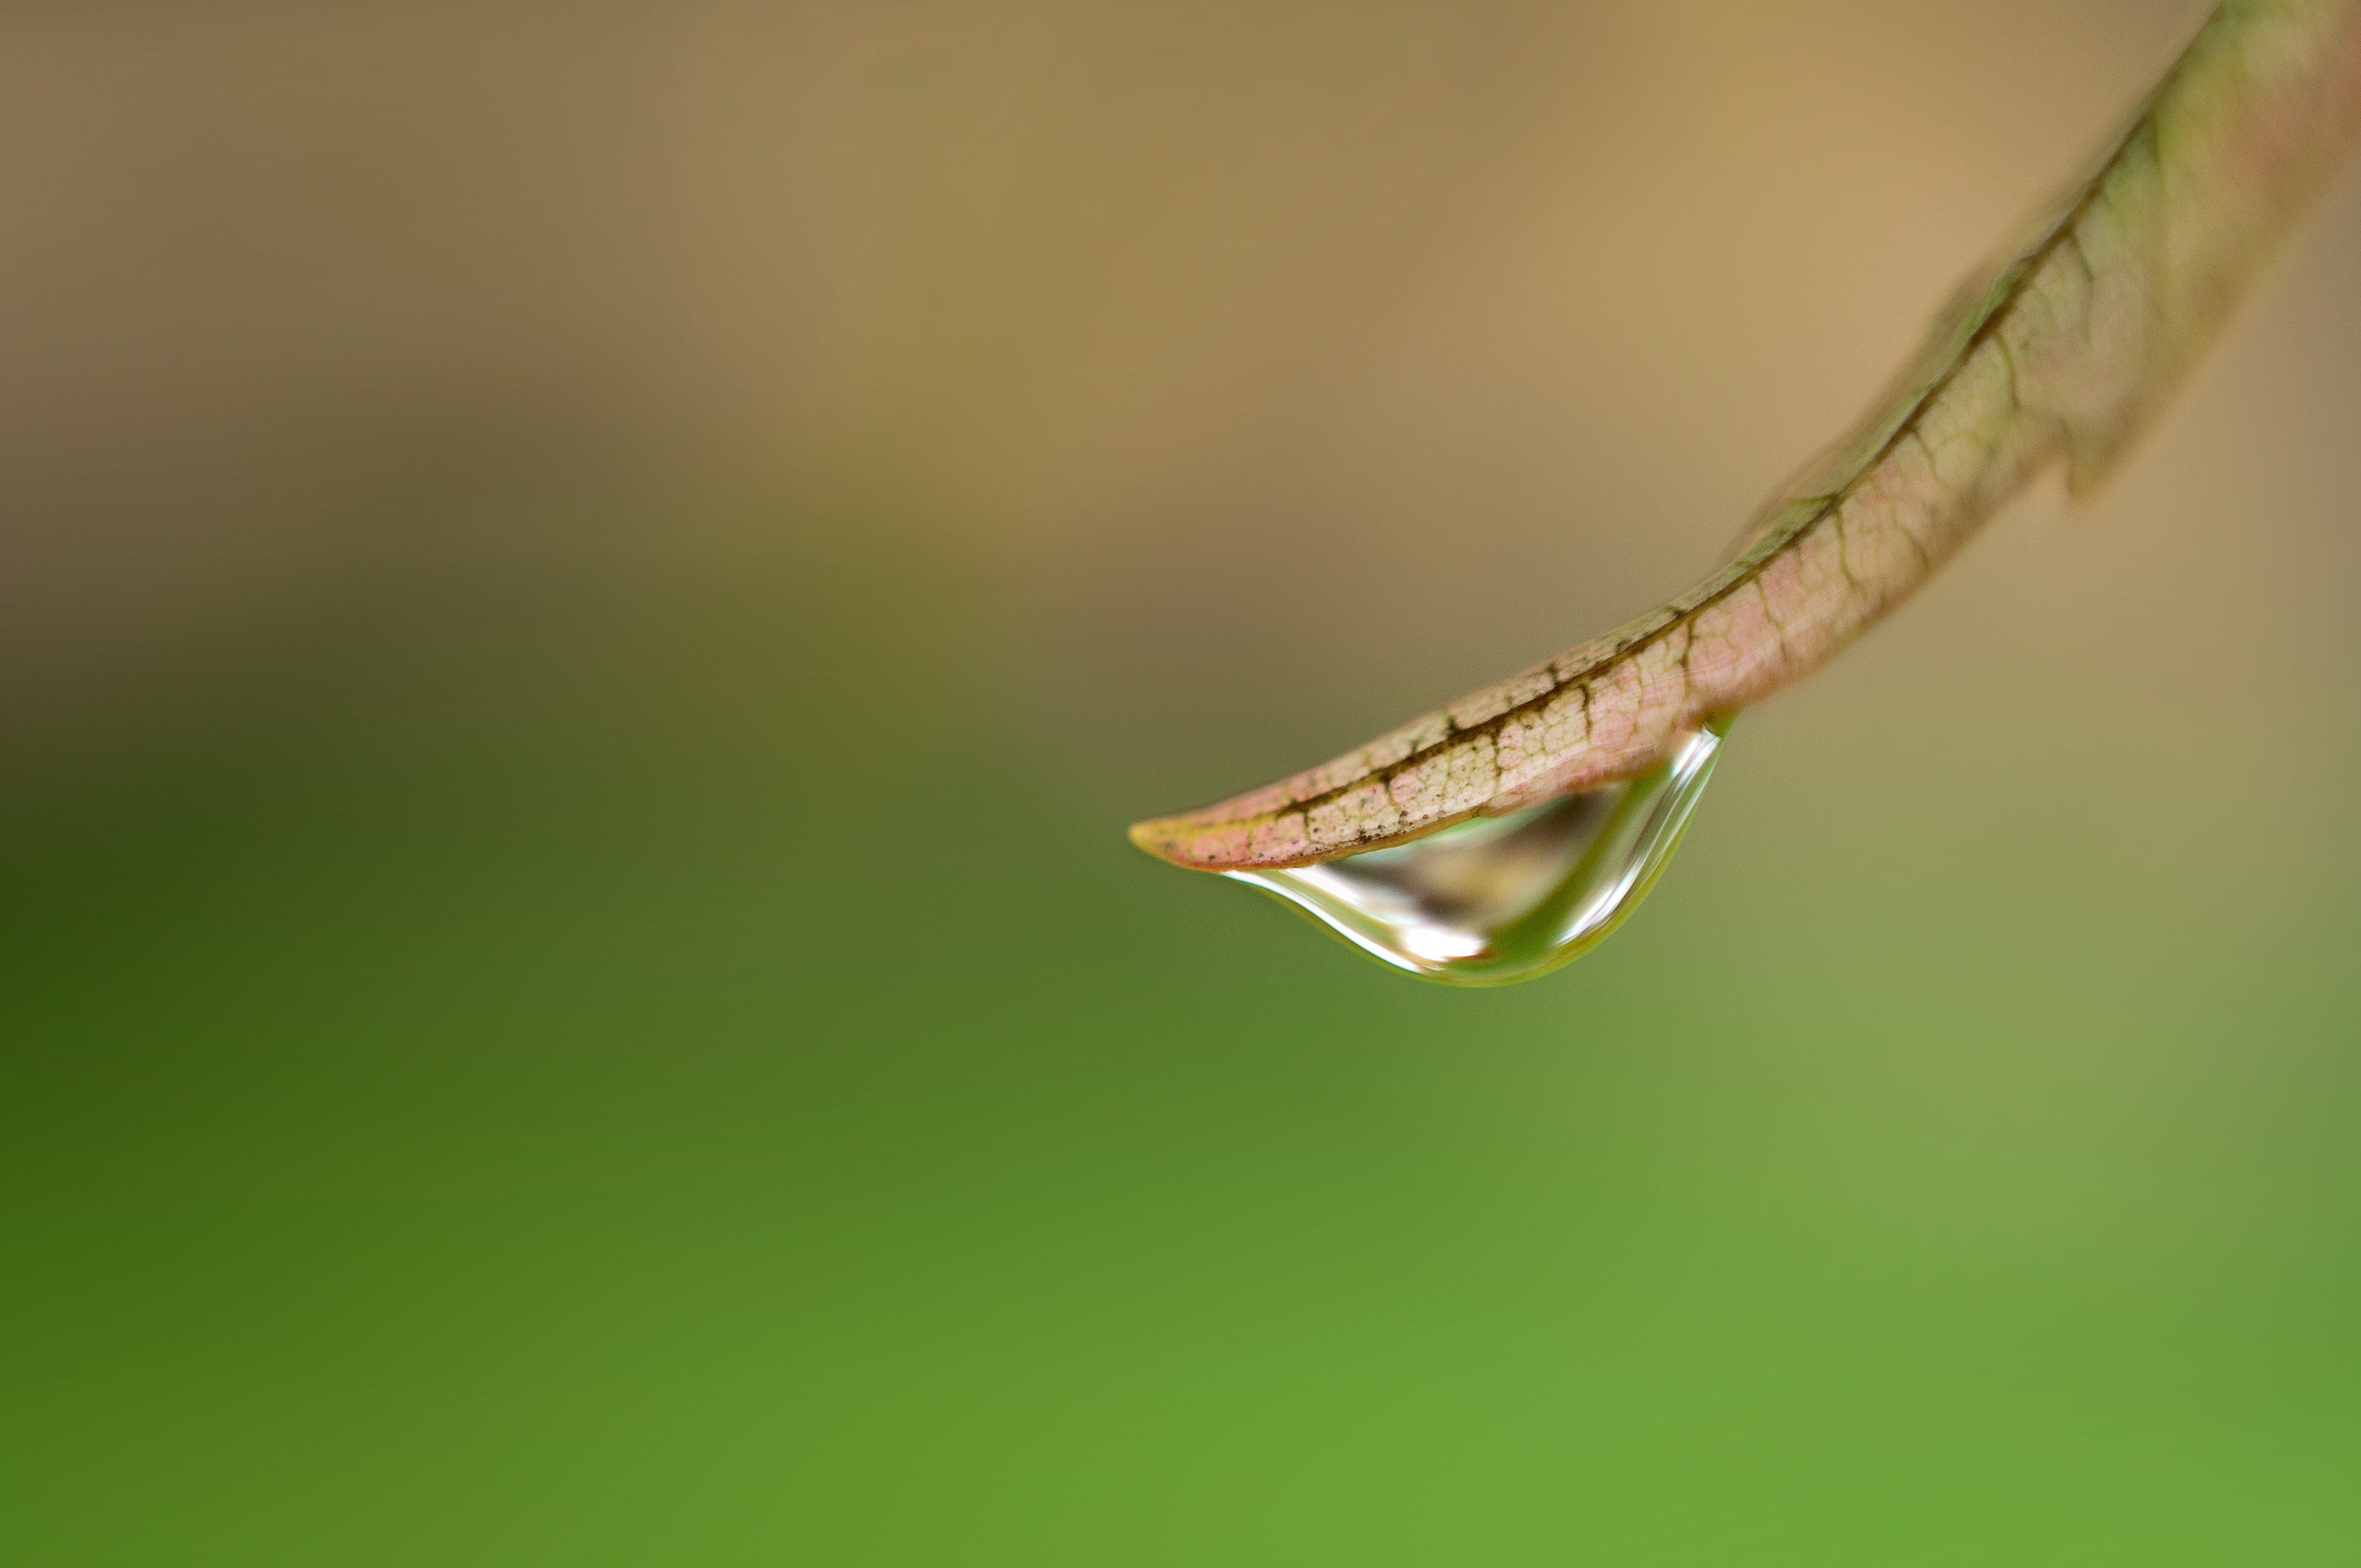
liquid, nature, green, drop, fluid, moisture, botany, macro photography, photography, dew, close up, snapshot, Transparent material, stock photography